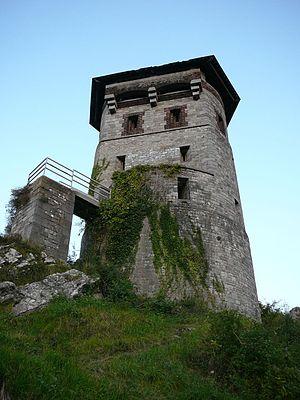
Ancienne tour de guet dite Tour Grégoire, sise sur le rebord de l'abrupt du Mont d'Haurs, au dessus de la vallée de la Meuse. Elle aurait été érigée au XIe siècle. On peut la visiter. Elle permet de découvrir le panorama de la vallée de la Meuse.
La réserve naturelle nationale de la pointe de Givet est une réserve naturelle nationale de la région Grand Est.
Givet est une commune française située dans le département des Ardennes en région Grand Est.